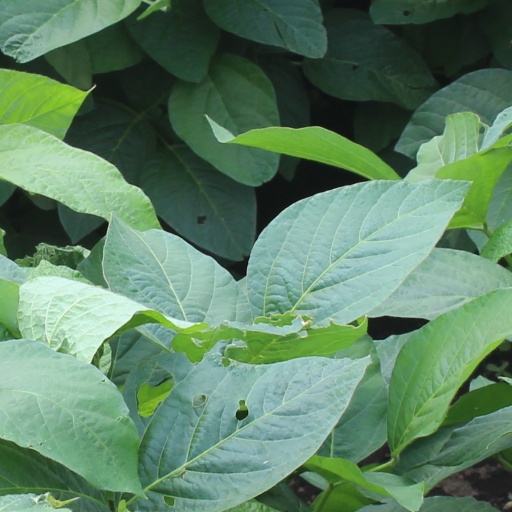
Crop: soybean